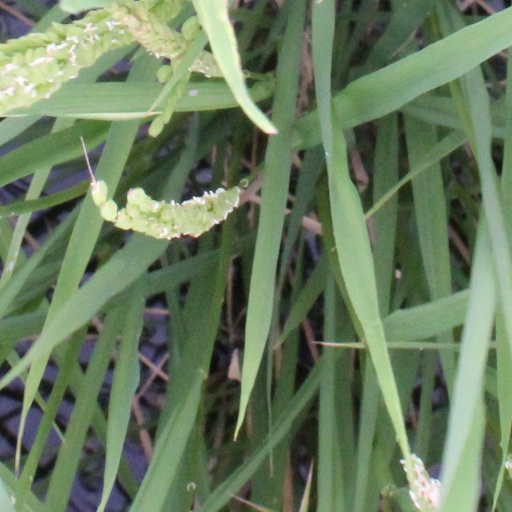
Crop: rice